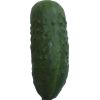
Label: Cucumber 1